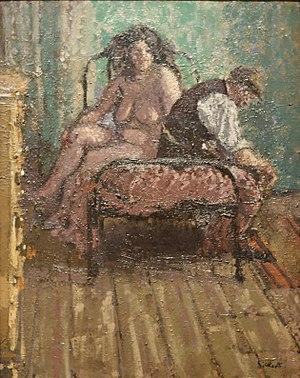
Walter Richard Sickert, né le 31 mai 1860 à Munich en Allemagne, et mort le 22 janvier 1942 à Bath, est un peintre postimpressionniste anglais. Sickert fut un artiste qui privilégia les sujets et les scènes populaires dans ses peintures.